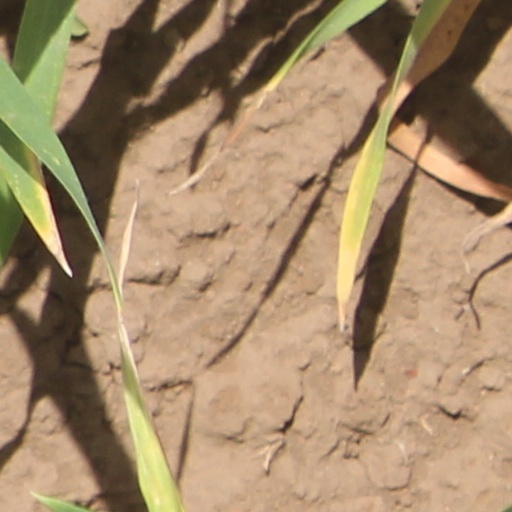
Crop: wheat